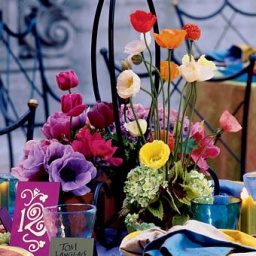
More multicoloured flowers in the table centres.